Beatrice Morrow Cannady

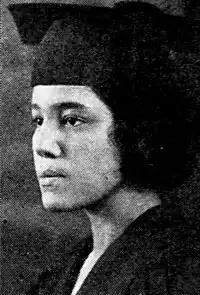

In June 1912, Beatrice Morrow married Edward Daniel Cannady. He was the co-founder of "The Advocate", one of Portland, Oregon's first black-owned newspapers. The two had written to each other while Morrow was living in Chicago. Upon moving to Portland, Cannady became associate editor of "The Advocate". Her work through the newspaper drew attention to racial violence during the early 1920s and prompted a statement from Governor Ben W. Olcott decrying the actions of the Ku Klux Klan, which was spreading through Oregon at the time.